Jim Yester

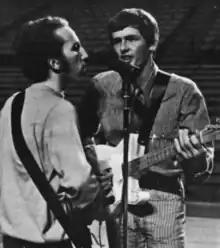
Yester, on right, rehearsing with the Association whilst playing a Fender Telecaster in 1966

Yester has used a variety of Guitars during his career. When he appeared on The Andy Williams Show in 1966, he played a Vox Teardrop guitar. He played a Gibson ES-335, Fender Telecaster, and a Fender Stratocaster on The Smothers Brothers Comedy Hour. In his most recent performances, he uses a Fender Stratocaster.